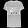
Label: T - shirt / top